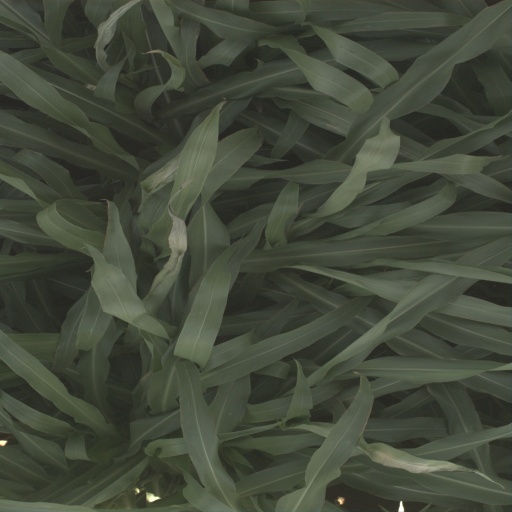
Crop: sorghum